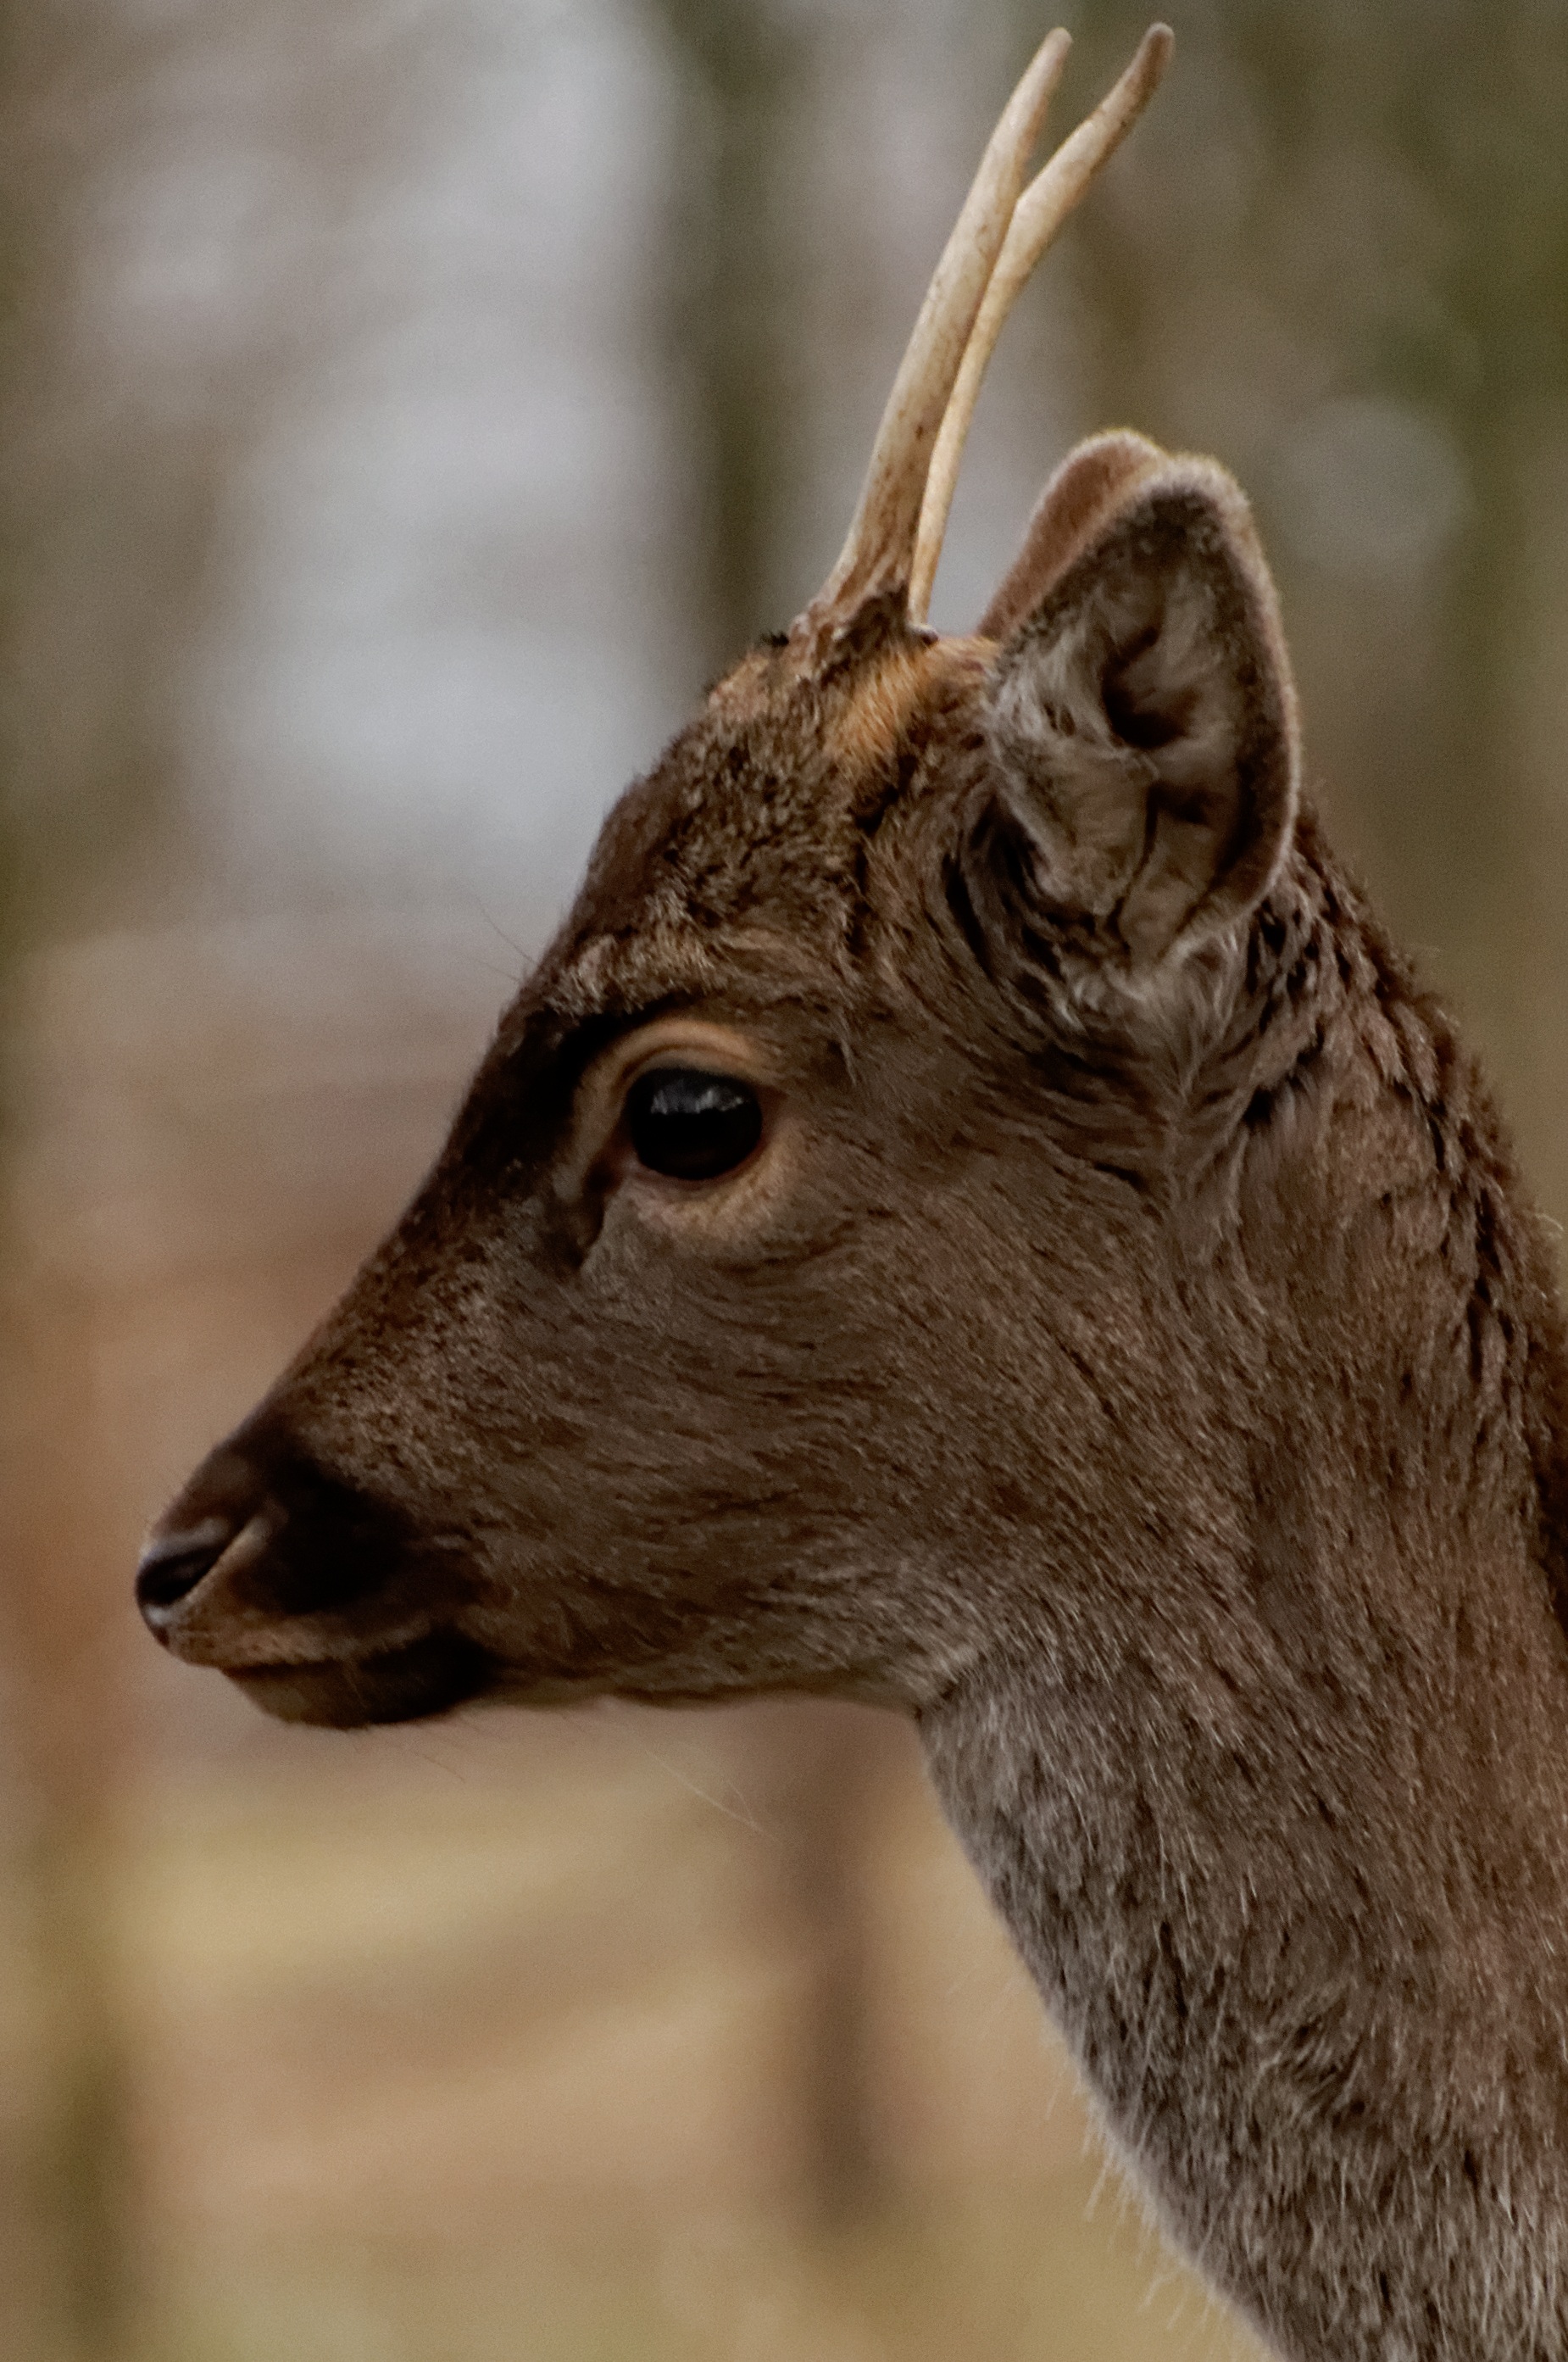
nature, animal, wildlife, deer, horn, young, mammal, fauna, close up, vertebrate, cervidae, white tailed deer, daniel, cuckold